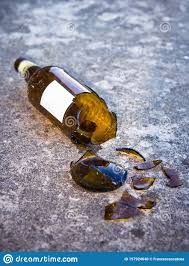
Waste category: glass